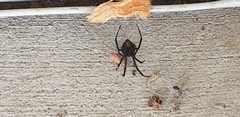
Species: Lactrodectus_hesperus